Battle of Nuwakot

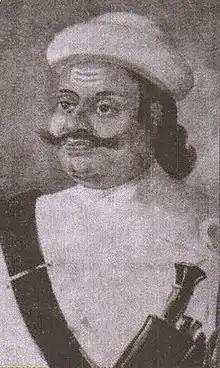

Kalu Pande, Chautaria Mahodam Kirti Shah, and Prithivi Narayan Shah led the first to third groups, respectively. Three groups met at Shubha Ghat, Jaluwa Manjhi, transported them across the Trishuli River, the force also included the brother of the king Dal Mardan Shah, royal preceptor, priest and astrologers, who were given weapons. Nuwakot was guarded by few soldiers but they were on the alert to fight back the Gorkhali forces and they were on defensive positions. They did not have much advanced war materials, only a few guns, and they had the traditional weapons like bow and arrows, Khundas, swords, and spears. This was because it was hard to obtain guns and ammo and thus they were used in small quantities. Indra Jātrā, one of the biggest festival, was being celebrated by the people of Kantipur and consequently, Jayant Rana, did not get any troops.